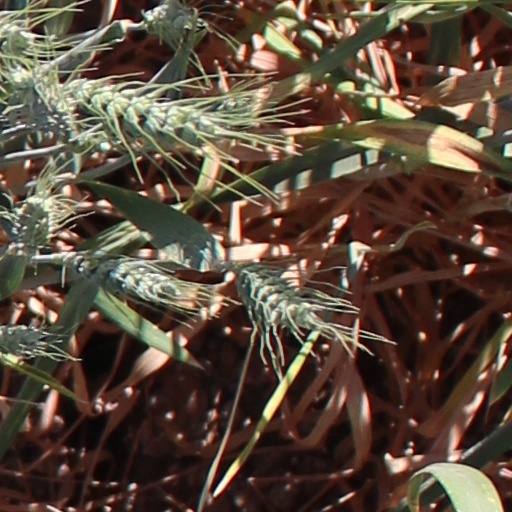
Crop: wheat